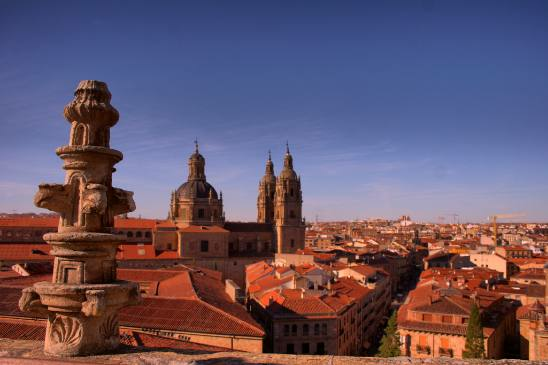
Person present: No